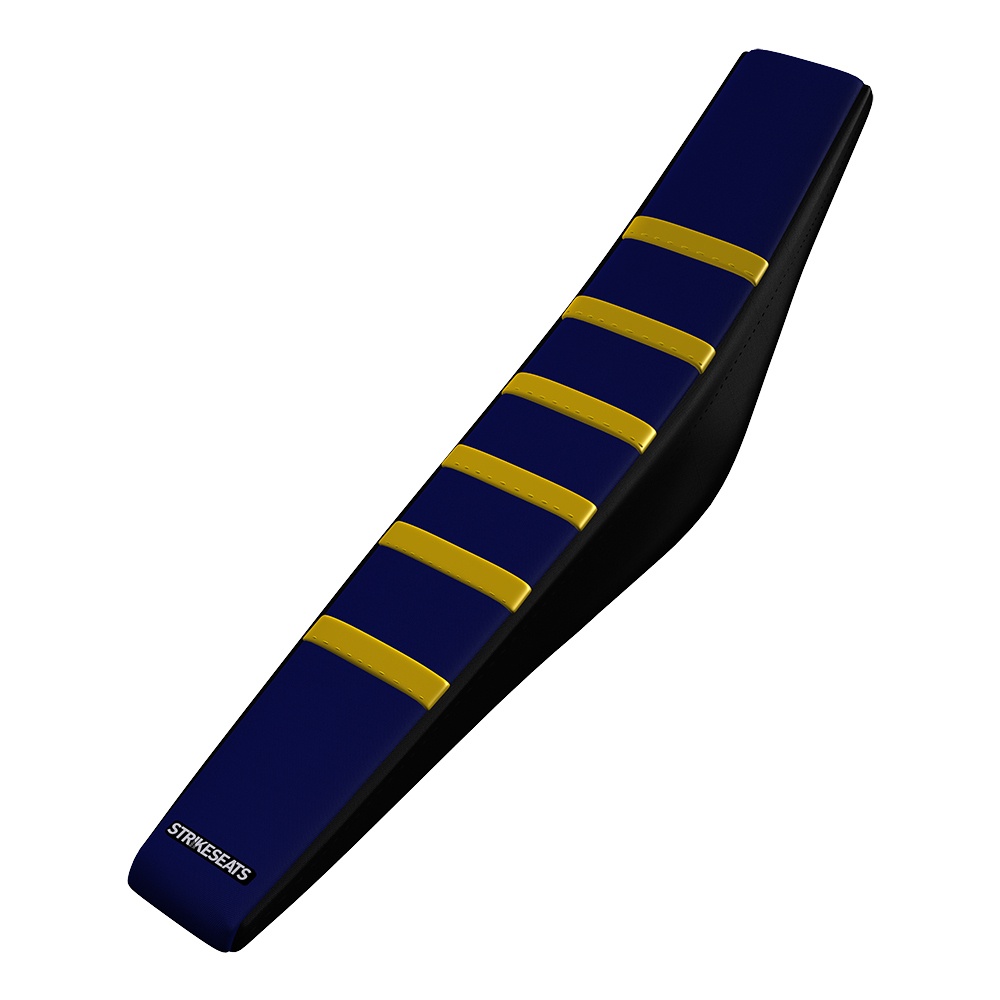
Husqvarna TC50 17-23 / EE 5 20-23 YELLOW/NAVY/BLACK Gripper Ribbed Seat Cover
Strike Seats gripper ribbed seat covers are designed and manufactured to combine performance and style. Gripper ribbed seat covers contain ribs to ensure maximum traction for bike control. Bike Fitment: · Husqvarna TC50 2017 · Husqvarna TC50 2018 · Husqvarna TC50 2019 · Husqvarna TC50 2020 / EE 5 2020 · Husqvarna TC50 2021 / EE 5 2021 · Husqvarna TC50 2022 / EE 5 2022 · Husqvarna TC50 2023 / EE 5 2023 Seat Cover Specs: Rib colour: YELLOW Top colour: NAVY Side colour: BLACK Seat Cover Features: · Marine grade material to withstand all conditions · UV protection for durability · Double stitched for improved longevity · Superior thickness · Maximum traction · Simple installation · Race proven Please note: - Seat cover only - Image for reference only, product may vary slightly for fitment
Category: Vehicles & Parts > Vehicle Parts & Accessories > Motor Vehicle Parts > Motor Vehicle Seating > Rear Seats